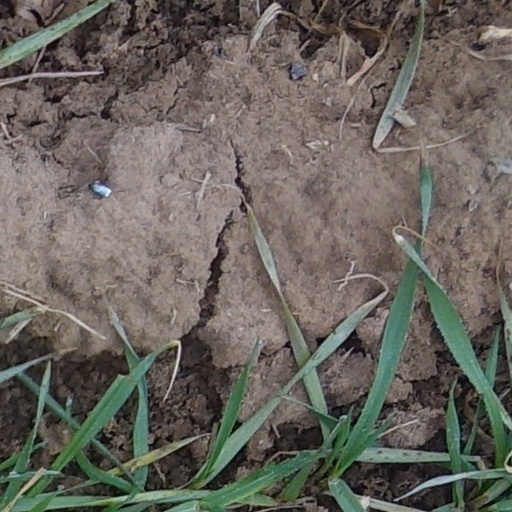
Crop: wheat